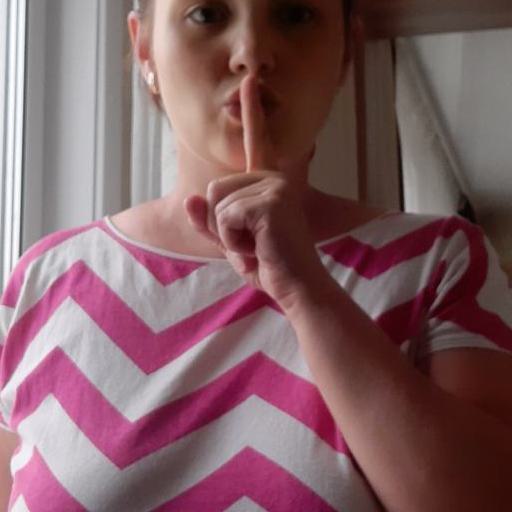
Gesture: mute